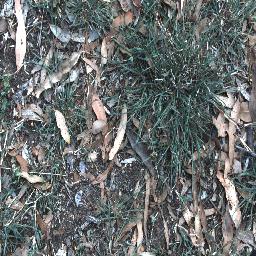
Label: negative